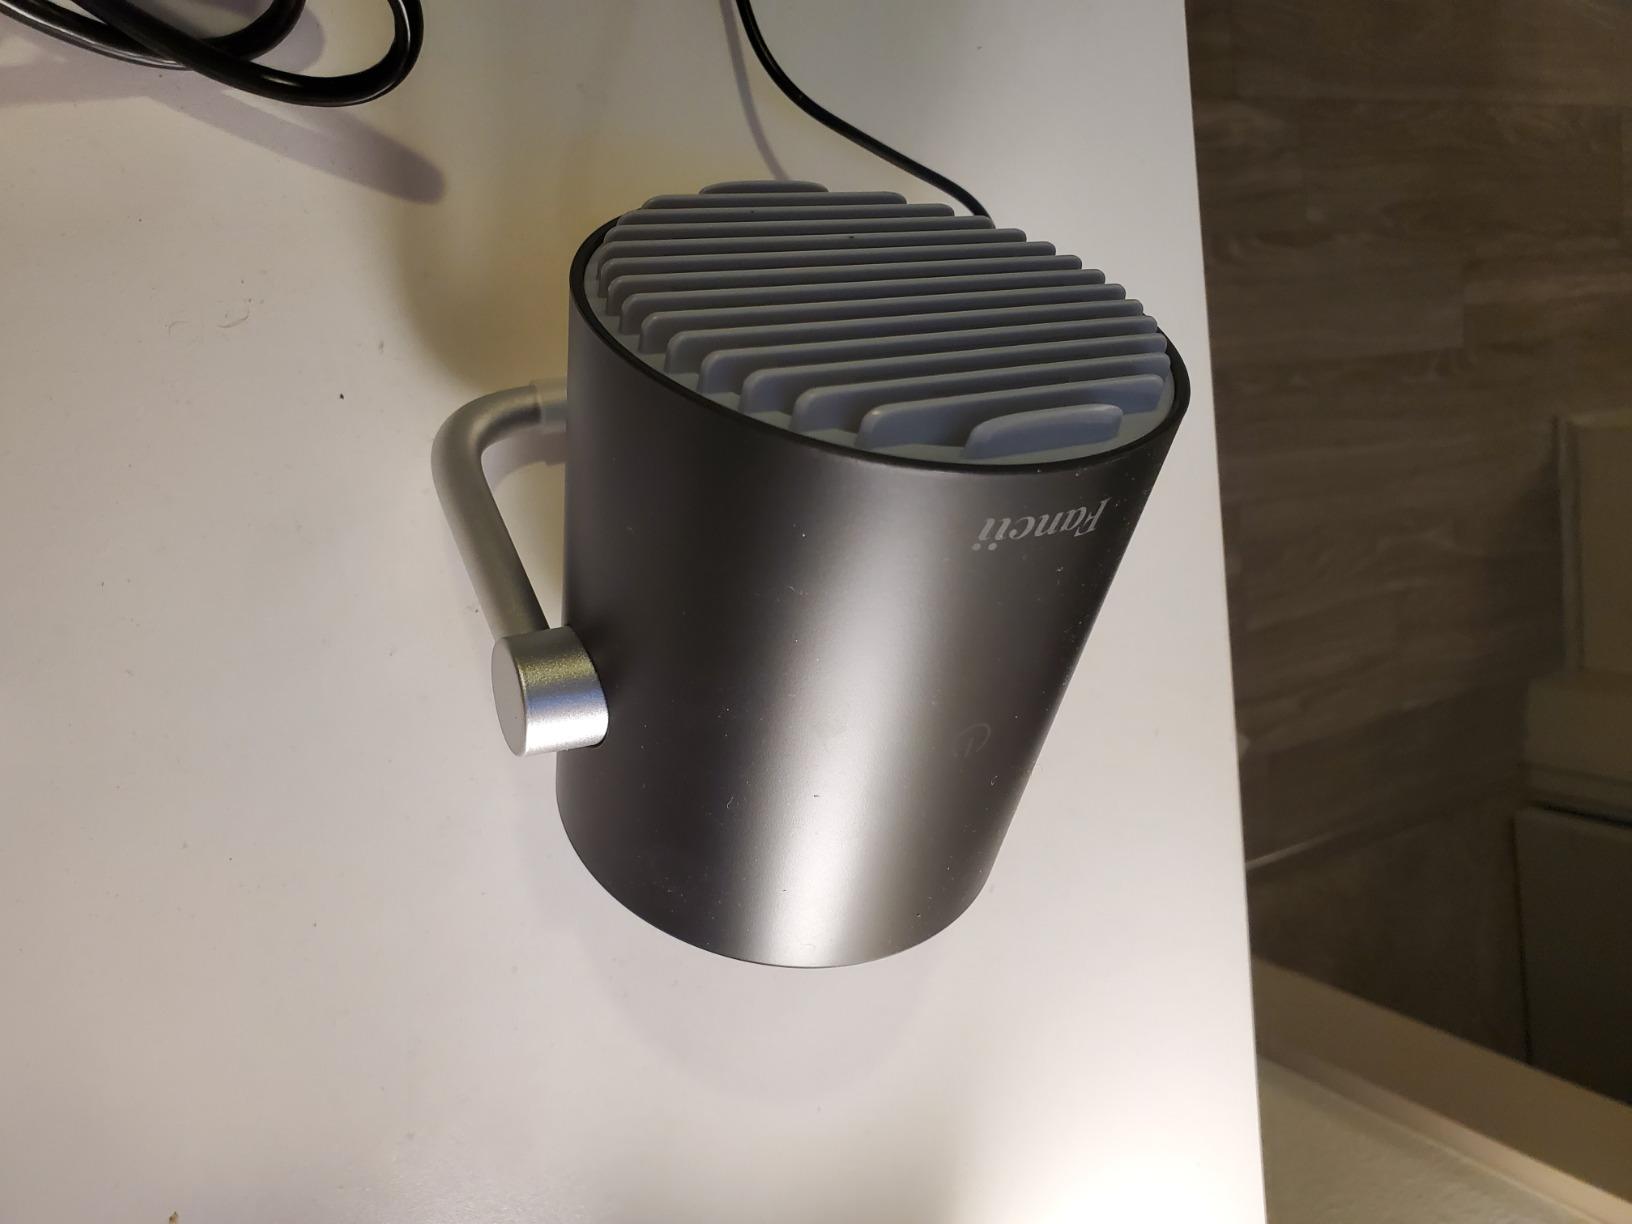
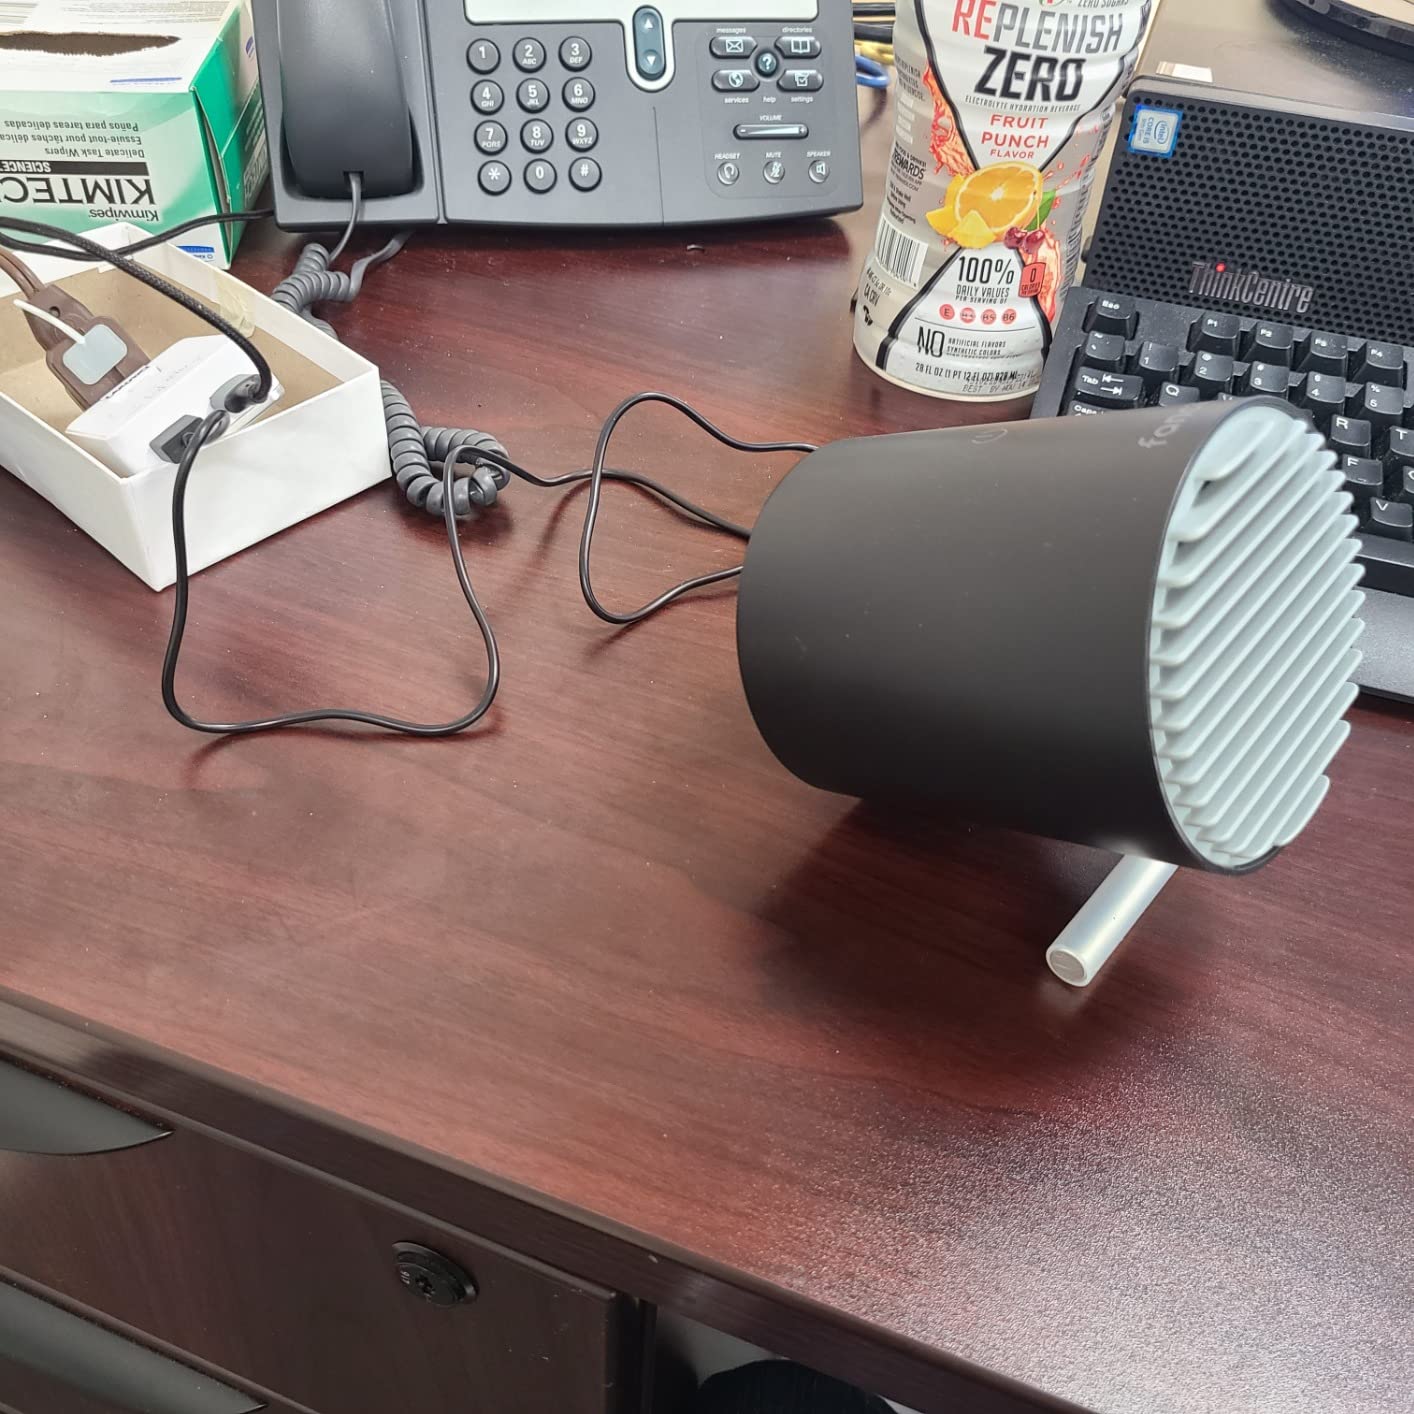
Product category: fan
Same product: yes